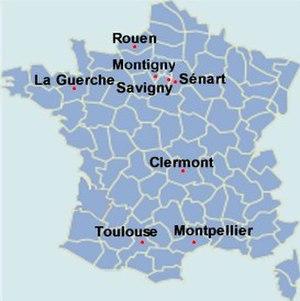
localisation des clubs de la Division élite du championnat de France de baseball 2009.
Le Championnat de France de baseball Élite 2009 regroupe les meilleures équipes françaises de baseball. Les Huskies de Rouen, tenants du titre, remportent à nouveau le championnat en battant Savigny en finale, leur 5ᵉ d'affilée et le 6ᵉ en 7 ans.